Black Rose (2014 film)

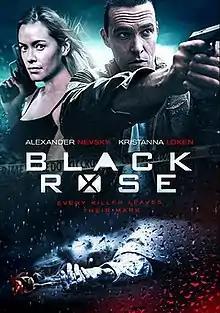
Film poster

Black Rose is a 2014 American and Russian co-produced action film directed by, and starring, Alexander Nevsky. The film also stars Kristanna Loken, Adrian Paul, and Robert Davi. The film was released on 25 January 2014 in Russia. It was made on a budget of $7,000,000.